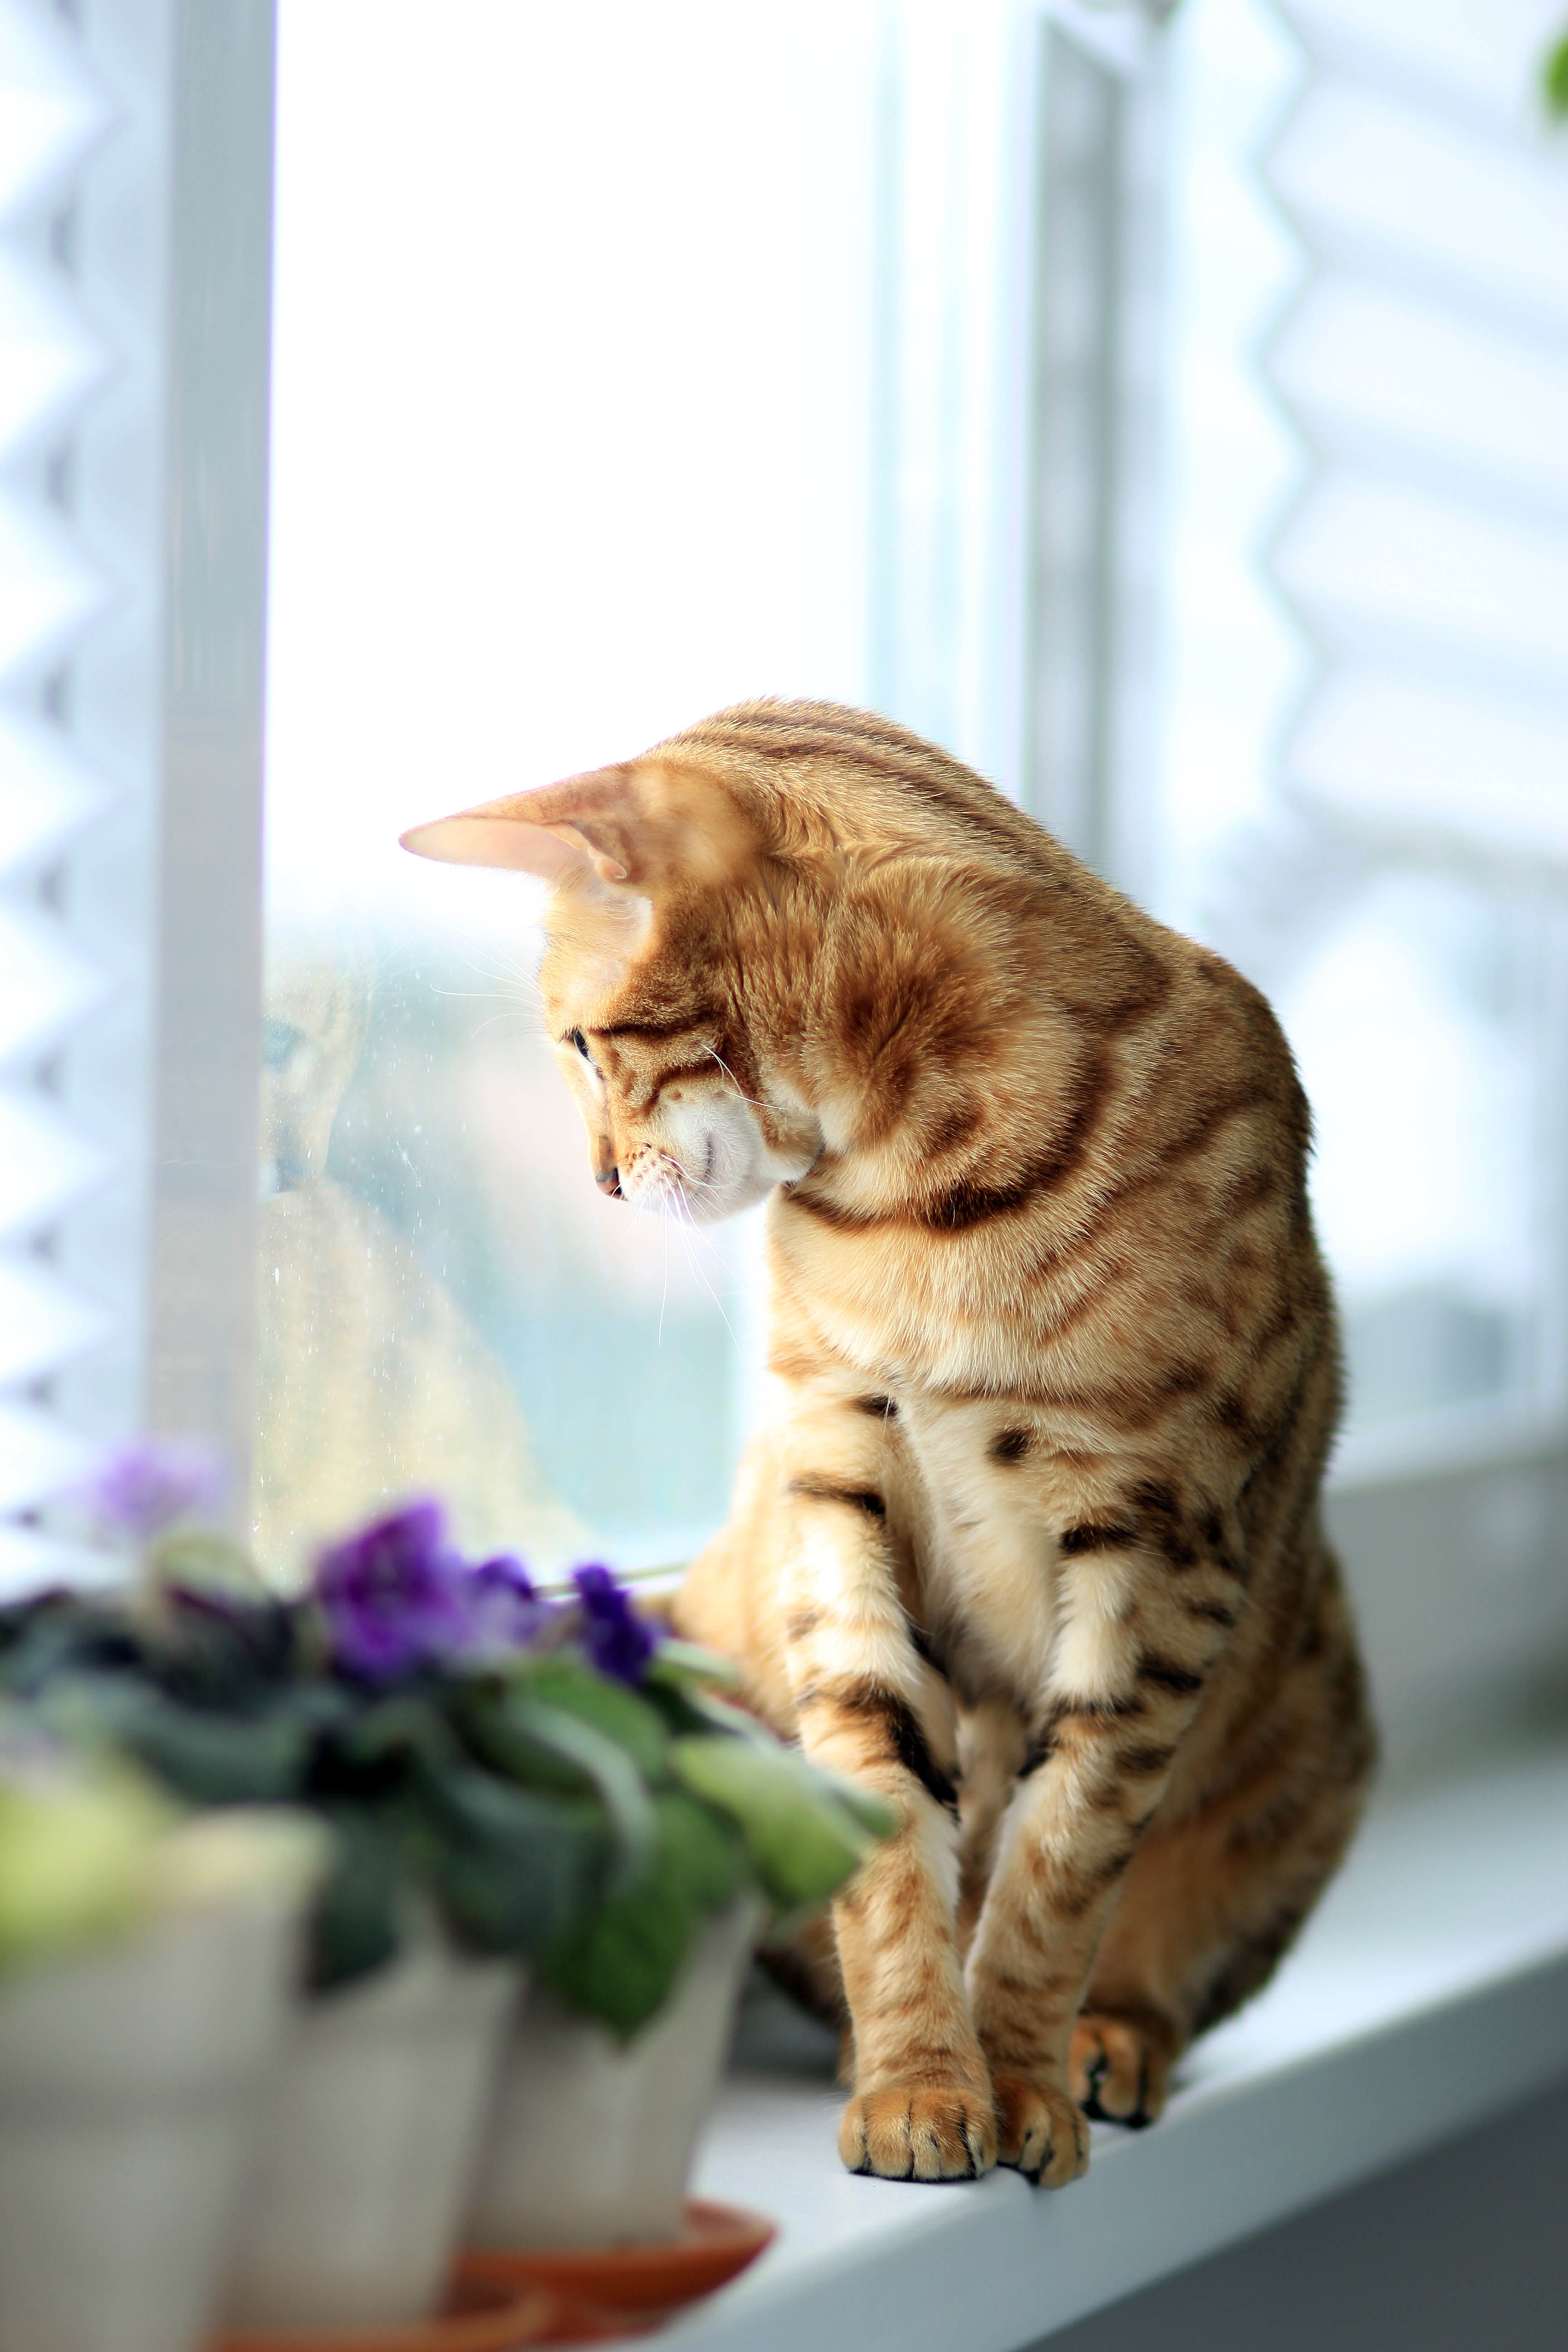
window, cat, mammal, whiskers, vertebrate, breed, tabby cat, bengal, bengali, small to medium sized cats, cat like mammal